Pomegranate

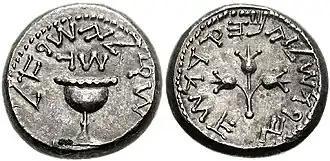
A sprig of pomegranates (right) depicted on a silver shekel of the Great Jewish Revolt (66–73 CE), featuring the inscription 'Jerusalem the Holy' in Paleo-Hebrew script

The myth of Persephone, the goddess of the underworld, prominently features her consumption of pomegranate seeds, requiring her to spend a certain number of months in the underworld every year. The number of seeds and therefore months vary. During the months that Persephone sits on the throne of the underworld beside her husband Hades, her mother Demeter mourns and no longer gives fertility to the earth. This was an ancient Greek explanation for the seasons.